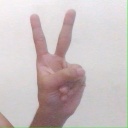
अक्षर: क